Wolverhampton

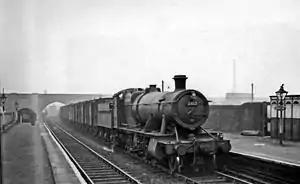
Dunstall Park railway station in 1958

Wolverhampton is near to several motorways, with four being located within of the city centre. The first to be constructed in the area was the M6, which opened in sections between 1966 and 1970, and connects the city with the north-west of England (including Manchester and Liverpool), Scotland as well as Birmingham and Coventry to the east, and London via the M1. Together with the M5, which opened in the area in 1970 and links the city with the south-west of England, and London via the M40, the two motorways form a north–south bypass for the city.